Sofia Province

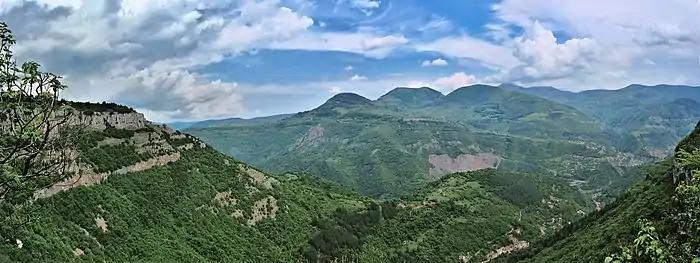
Panoramic view of the Iskar Gorge near Zasele

Sofia Province has 247,489 inhabitants according to the 2011 Bulgarian Census.